Cato Maximilian Guldberg

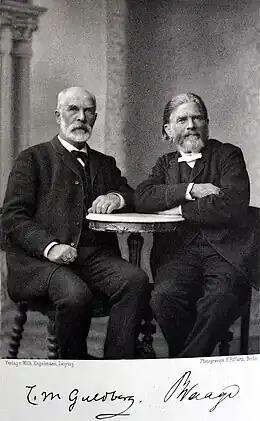
Guldberg and Waage

Cato Maximilian Guldberg (11 August 1836 – 14 January 1902) was a Norwegian mathematician and chemist. Guldberg is best known as a pioneer in physical chemistry.